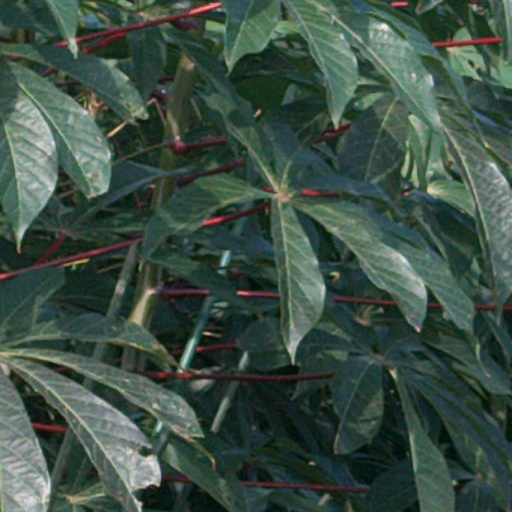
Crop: cassava